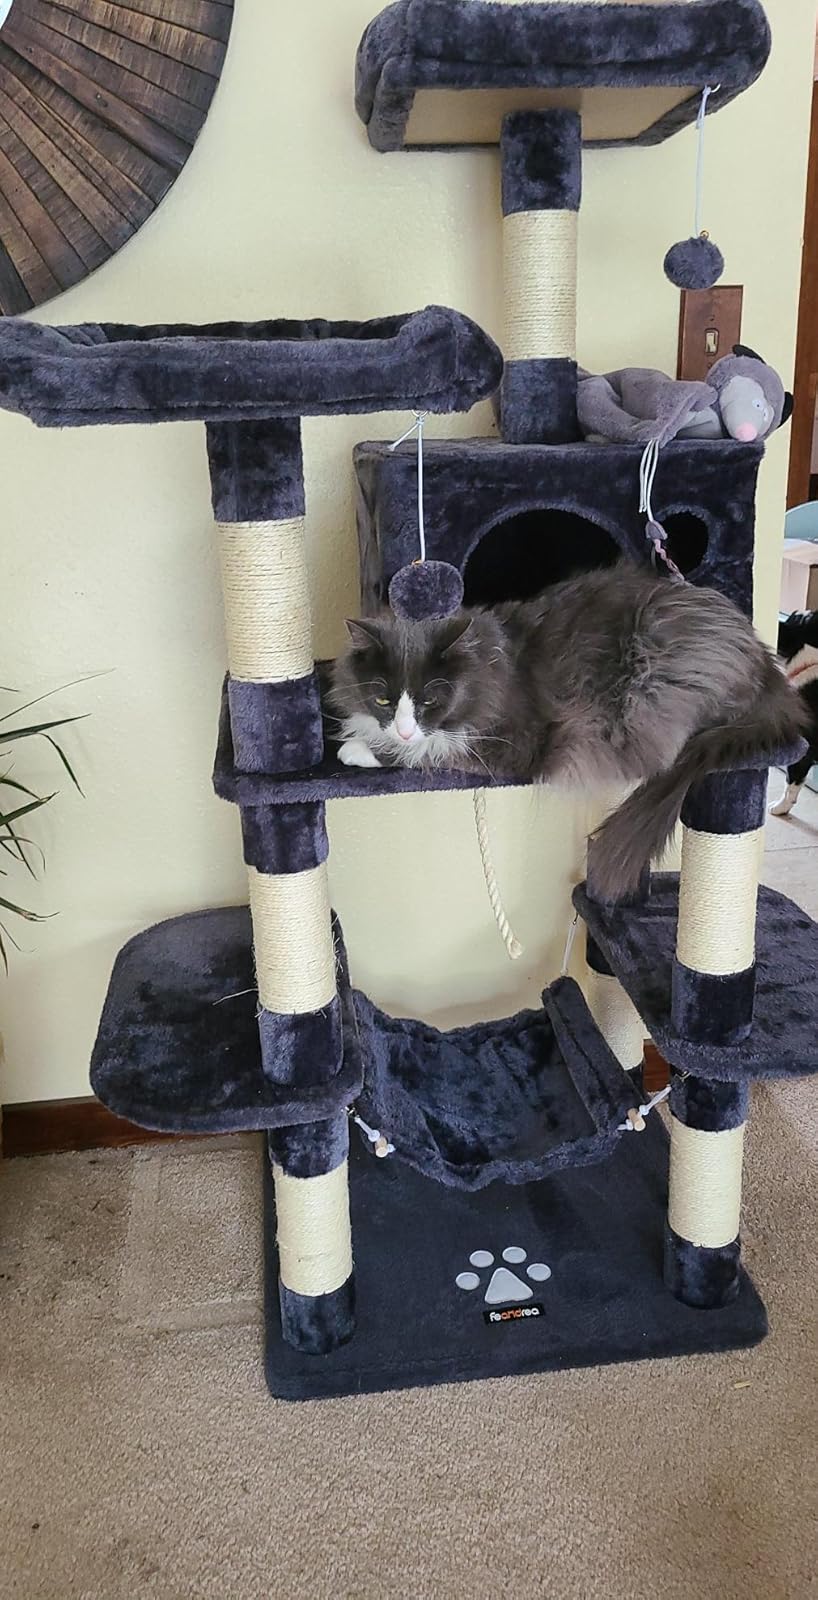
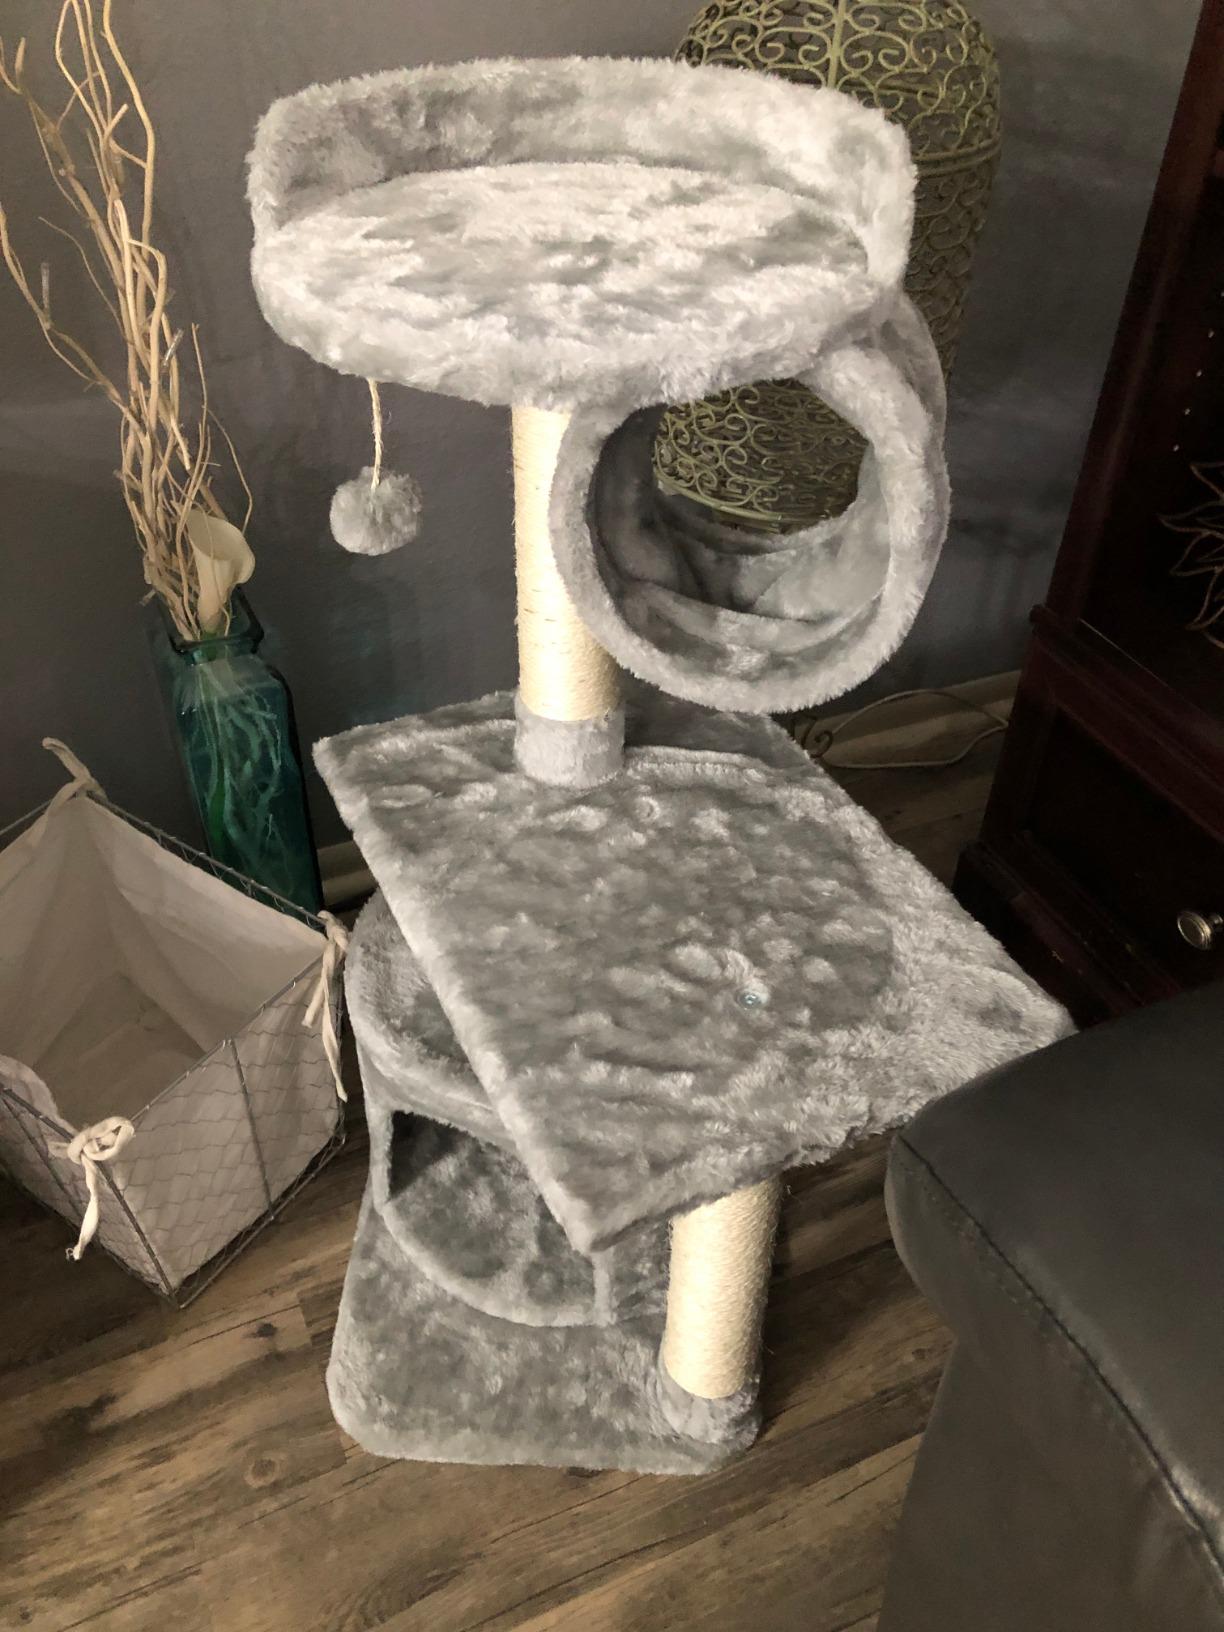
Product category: items_cat tree
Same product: no